Paula Beer

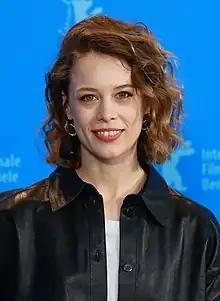
Beer in 2023

She first became known as a teenager for her main role in Chris Kraus' 2010 film "Poll". Her breakthrough came in 2016, when she starred in François Ozon's "Frantz", for which she won the Marcello Mastroianni Award for Best Young Performer at the 73rd Venice International Film Festival. In 2018, Beer starred in Florian Henckel von Donnersmarck's "Never Look Away", which was nominated for Best Foreign Language Film at the 91st Academy Awards.